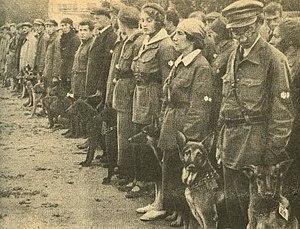
Les chiens antichar, appelés aussi chiens-bombe ou chiens-mine, étaient des chiens de guerre dressés pour transporter des explosifs sous les chars et les véhicules blindés où ils explosaient, détruisant le char et tuant le chien.
Les chiens de guerre sont les chiens utilisés dans un cadre militaire, quelle qu’en soit la nature.